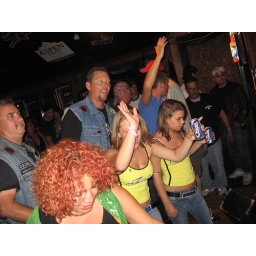
The Heaters rock Americade at Duffy's Tavern in Lake George, one of the country's biggest motorcycle rallies.